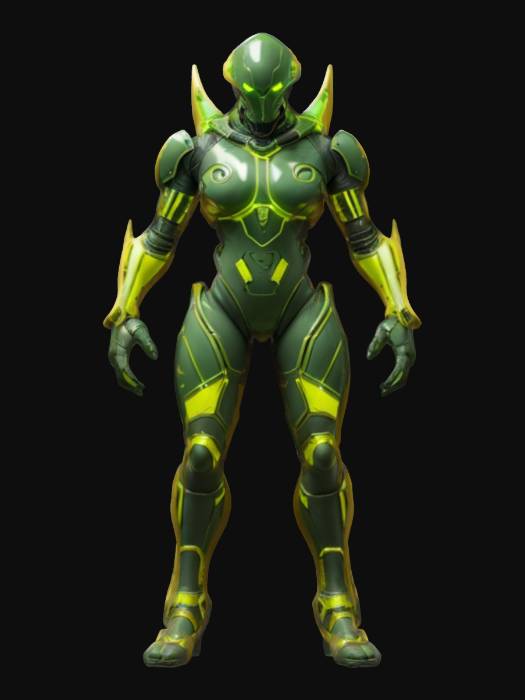
미적 점수 (1~10점): 9